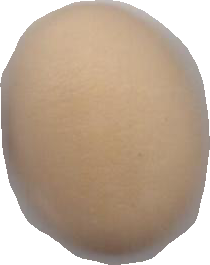
Variety: Anjasmoro